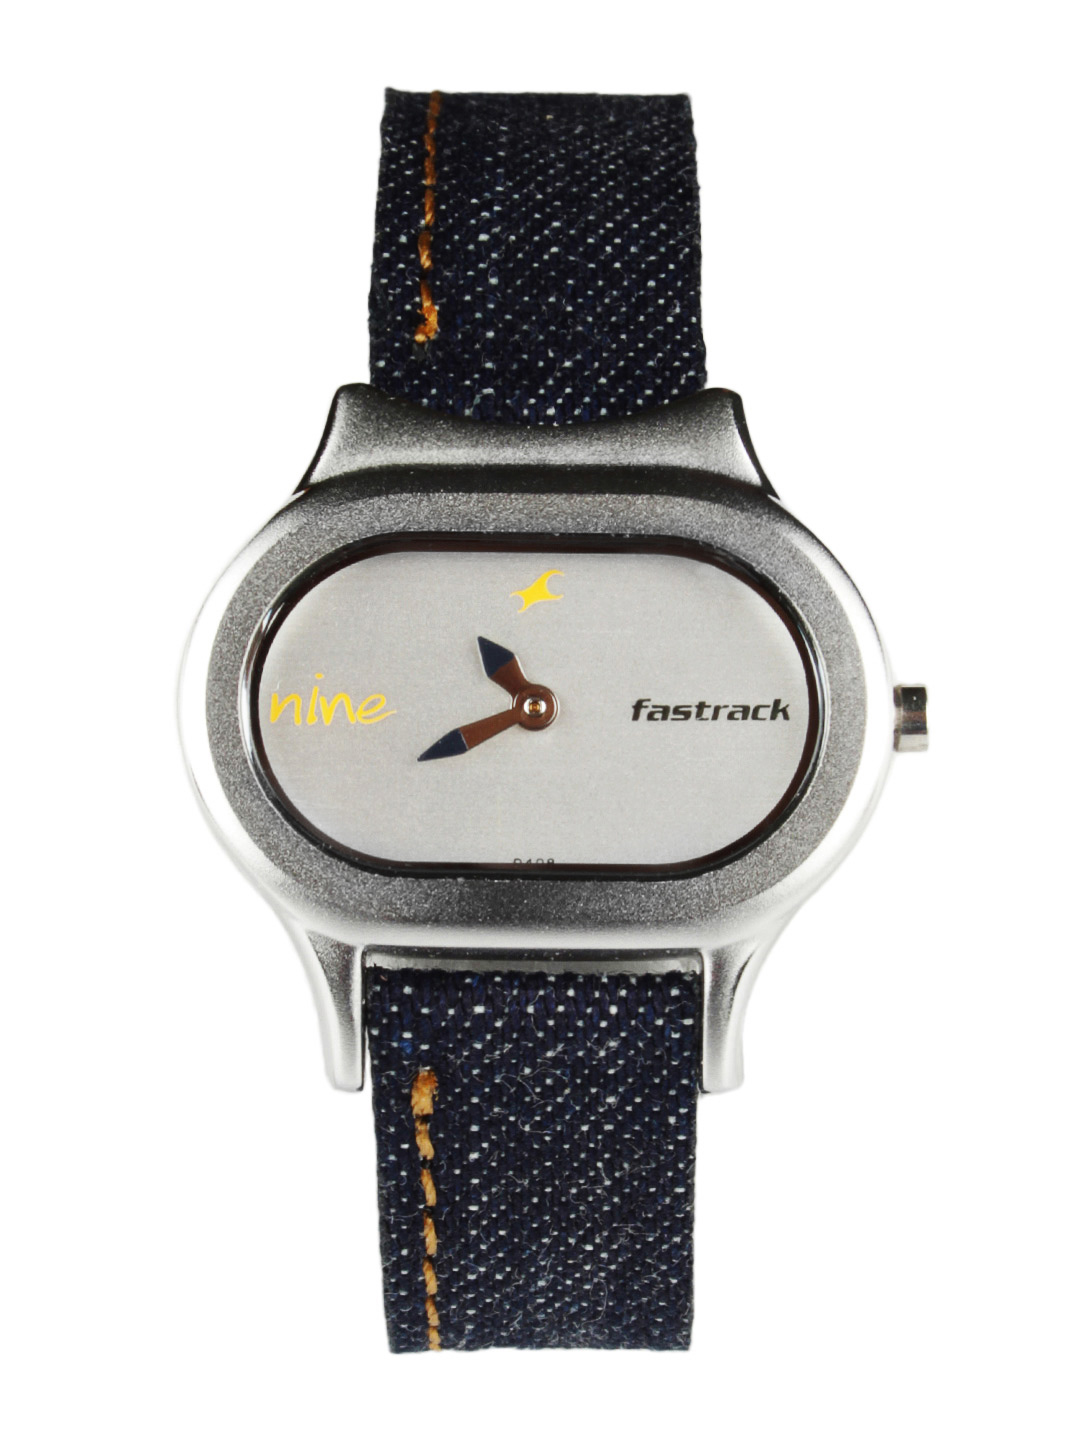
Fastrack Women Silver Dial Watch
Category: Accessories / Watches / Watches
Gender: Women
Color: Silver
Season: Winter 2016
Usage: Casual